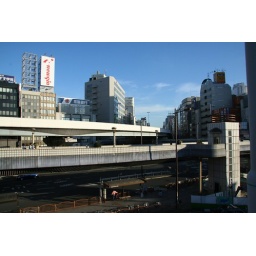
John is impressed by the highway going right in between those buildings